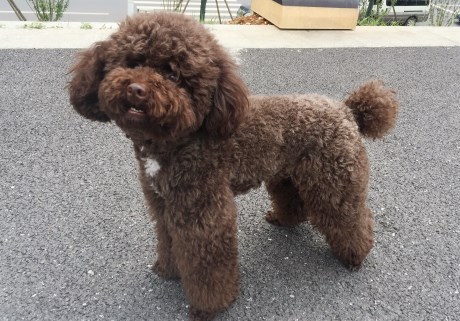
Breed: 7449-n000128-teddy